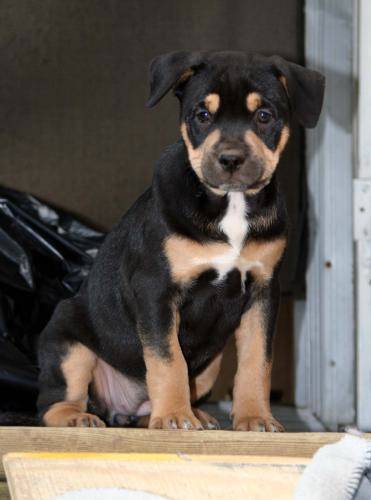
Label: dog